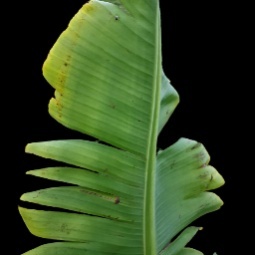
Label: Boron